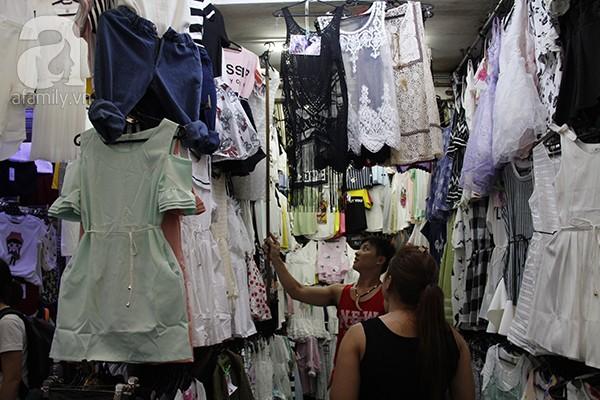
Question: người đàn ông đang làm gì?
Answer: người đàn ông đang dùng cây để lấy sản phẩm mà người phụ nữ muốn xem